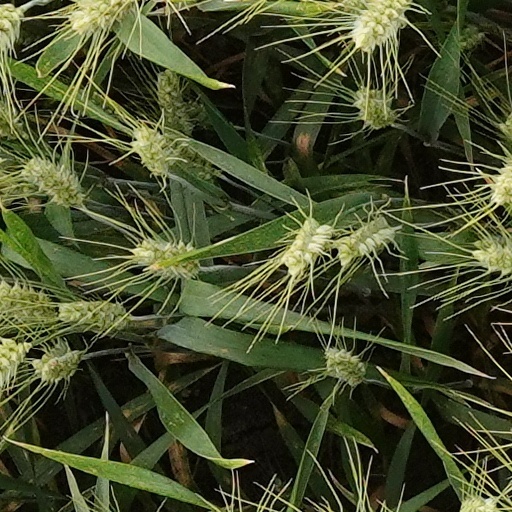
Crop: wheat